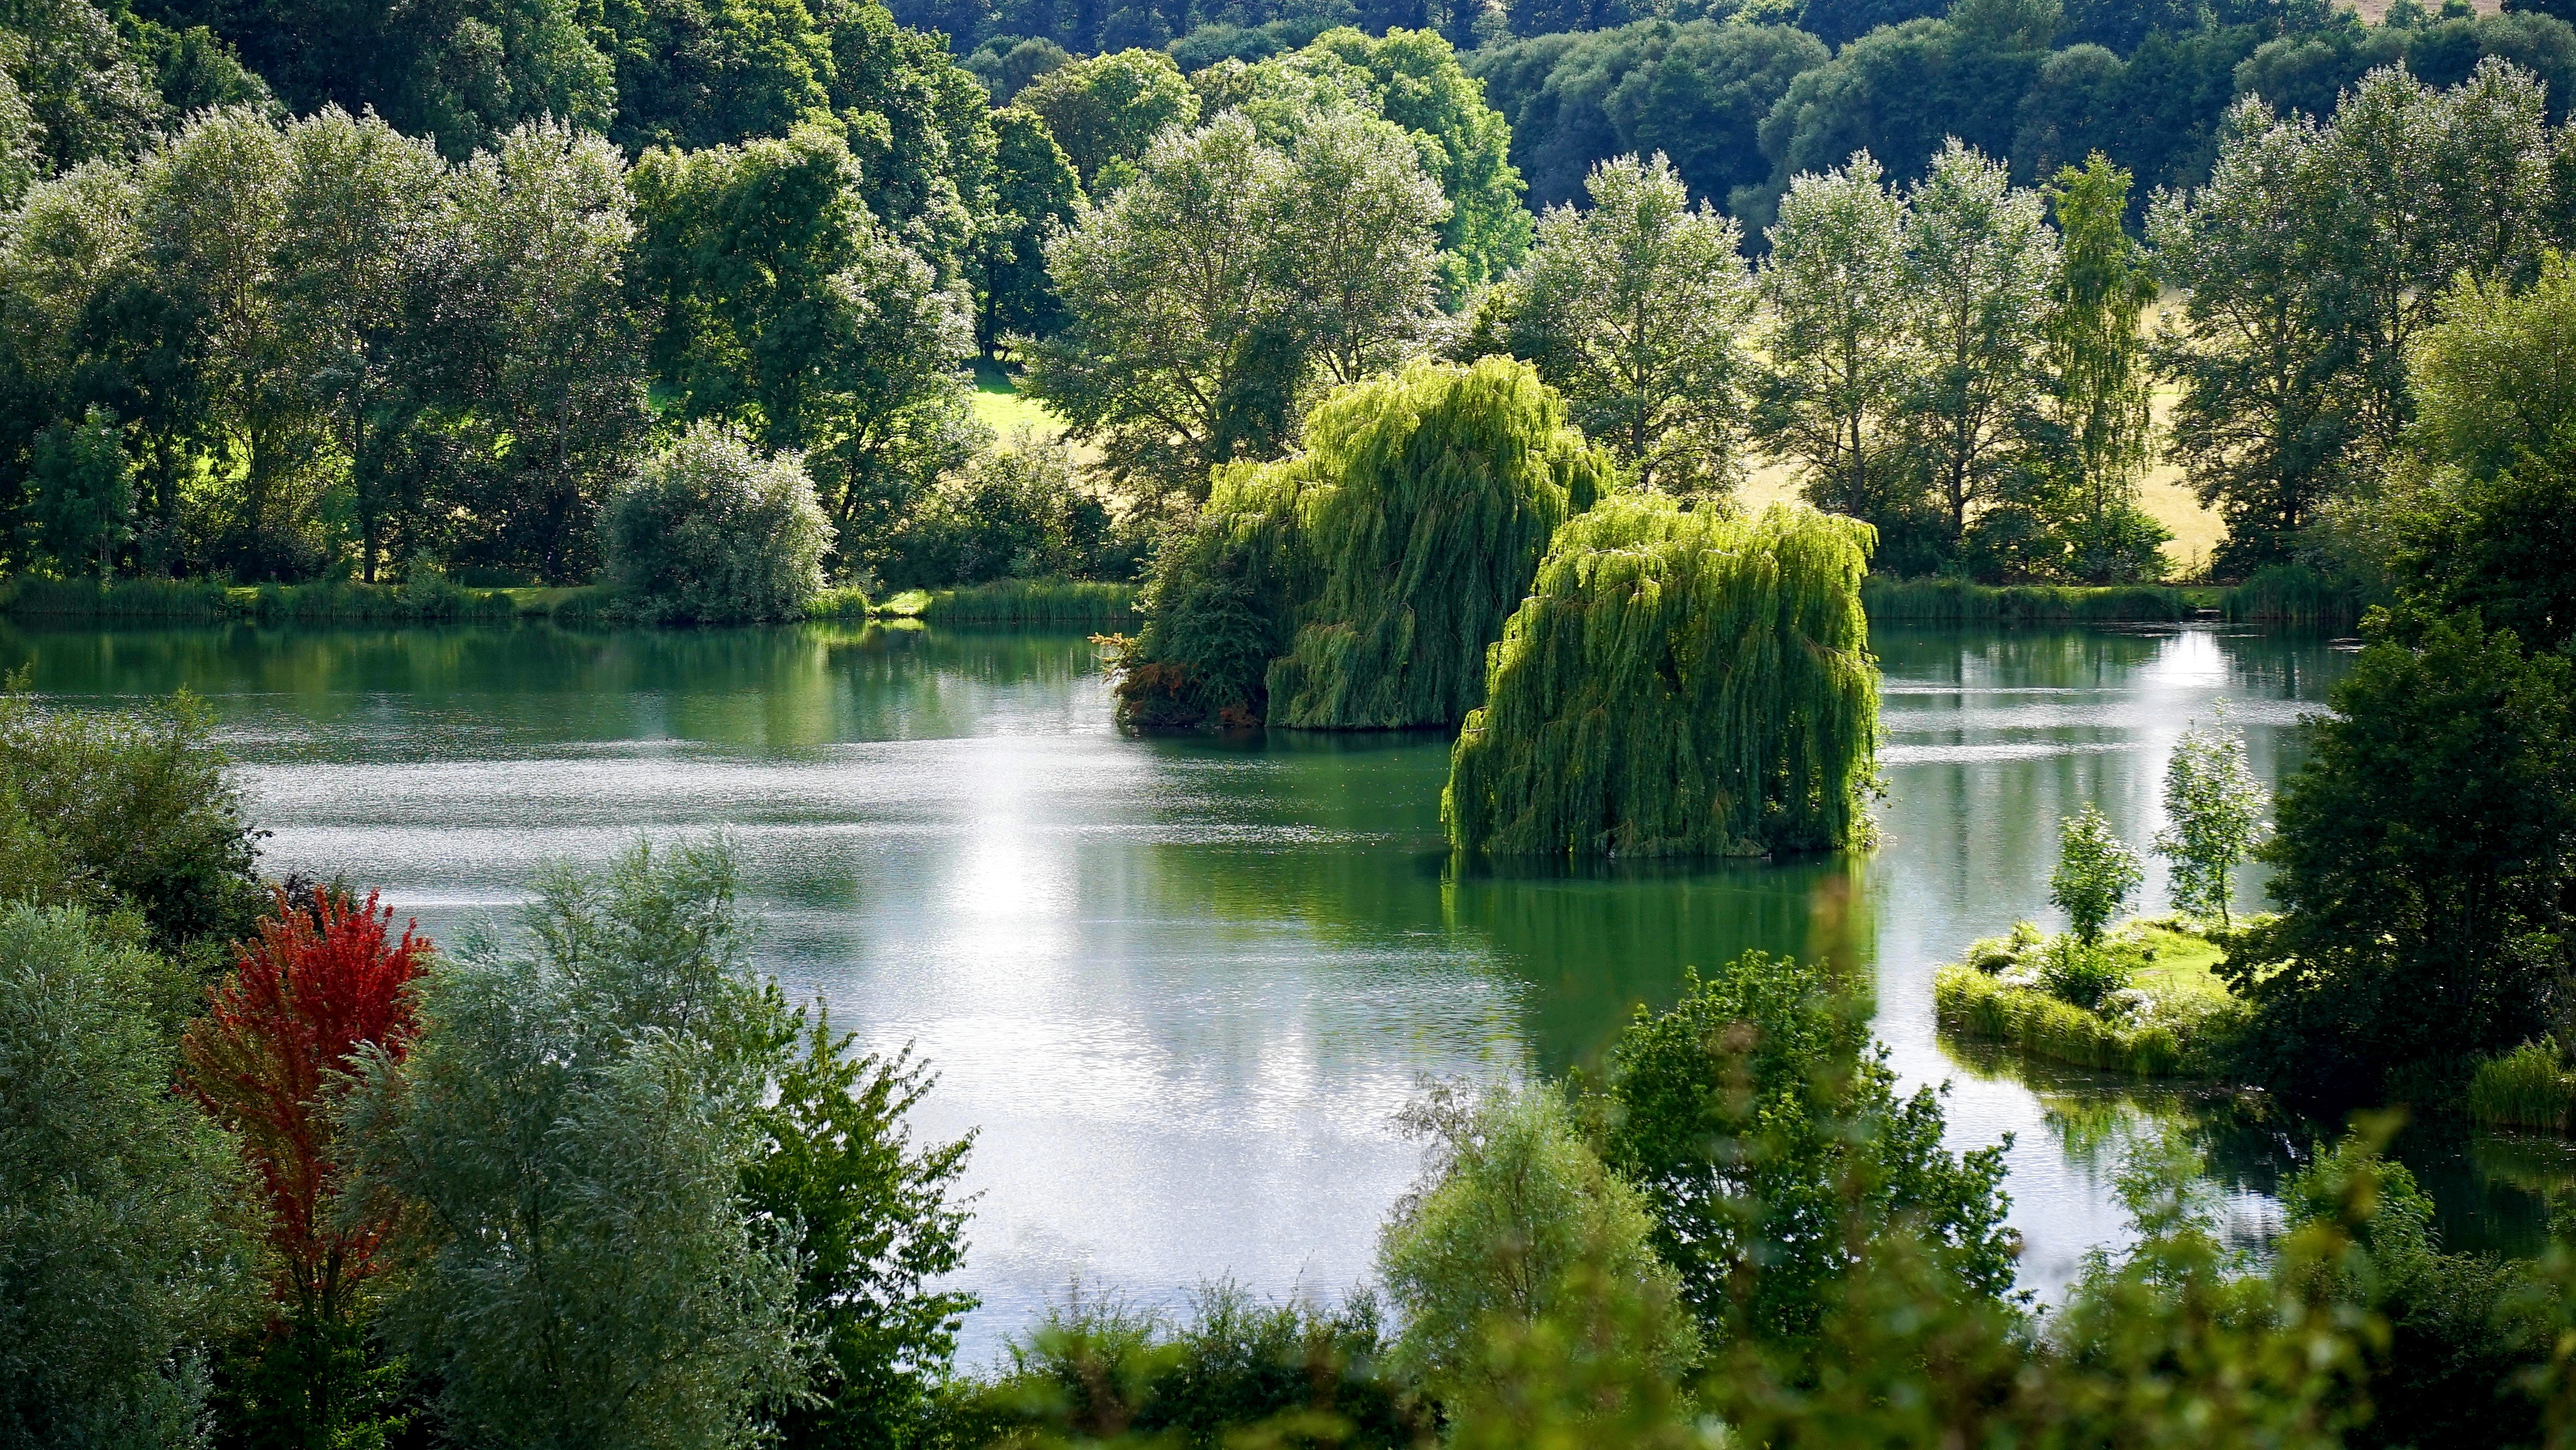
body of water, natural landscape, nature, water resources, nature reserve, vegetation, water, tree, natural environment, river, reflection, bank, riparian forest, lake, biome, watercourse, wilderness, riparian zone, pond, tropical and subtropical coniferous forests, forest, floodplain, reservoir, state park, temperate broadleaf and mixed forest, landscape, tarn, plant, national park, valdivian temperate rain forest, bayou, wetland, lacustrine plain, old growth forest, jungle